HMS Elizabeth (1769)

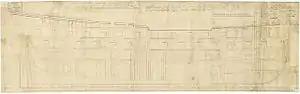
The approved plan showing the inboard profile for Elizabeth, 1769

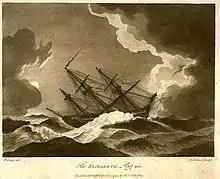
HMS "Elizabeth" in a storm circa 1791

HMS "Elizabeth" was a 74-gun third rate ship of the line of the Royal Navy, launched on 17 October 1769 at Portsmouth Dockyard.